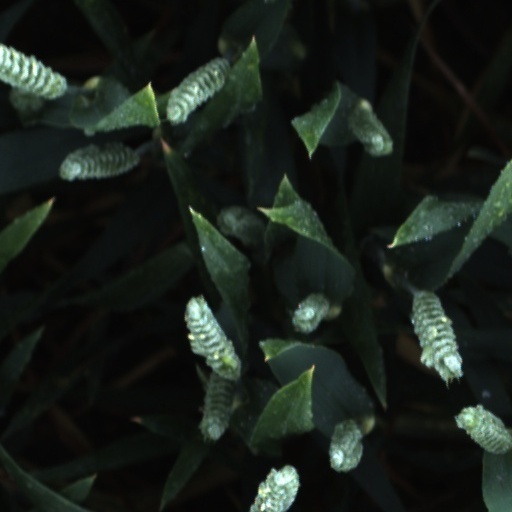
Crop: wheat